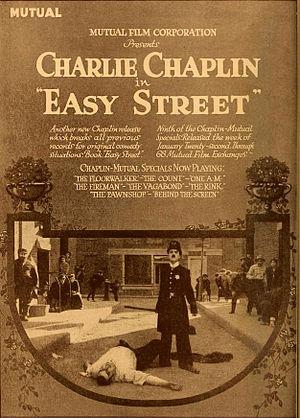
Charlot policeman est un film américain réalisé par Charlie Chaplin, sorti en 1917.